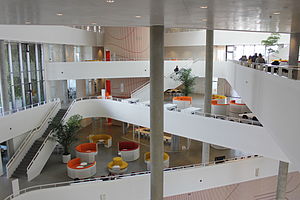
Campus Kolding
Syddansk universitet.Campus Kolding.2014
Campus Kolding er en del af Syddansk Universitet og bygningen er opført i 2012-2014. Den trekantede bygning blev taget i brug d. 1. september 2014, og der er ca. 3000 studerende og ca. 200 ansatte. Bygningen har 13600 kvm og er tegnet af Hennig Larsen Architects.
Campus Kolding er en del af Syddansk Universitet og beliggende ved siden af Kolding Å i centrum af Kolding. Bygningen er trekantet og har en markant facade, der består 1600 trekantede solafskærminger, der kan åbnes og lukkes. Der er lagt vægt på bæredygtig og er campusset det første større undervisningsbyggeri i enerigklasse 1. Sollyset kommer ind fra oven og oplyser det store centrale atrium. Interiøret og lokalernes farver er hovedsageligt rød, hvid og de gennemgående søjler i atriummet, er ikke malet, så de fremstår som rå beton. Der er et grundvandsdrevet køle/varmeanlæg og der bruges solceller som opvarmning. Der er årligt 2-3000 studerende og ca. 200 ansatte.